Tommy Reid (pastor)

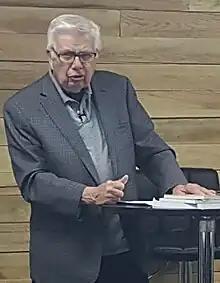
Reid in 2021

Bishop Reid is married to Wanda, and has one child, Aimee Sych, who is the worship pastor at the Full Gospel Tabernacle.